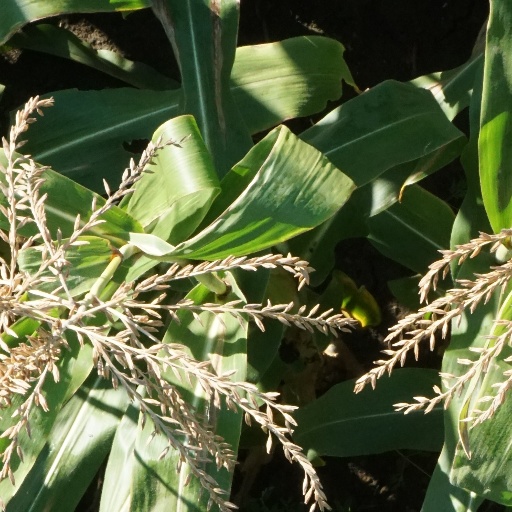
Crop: maize; corn